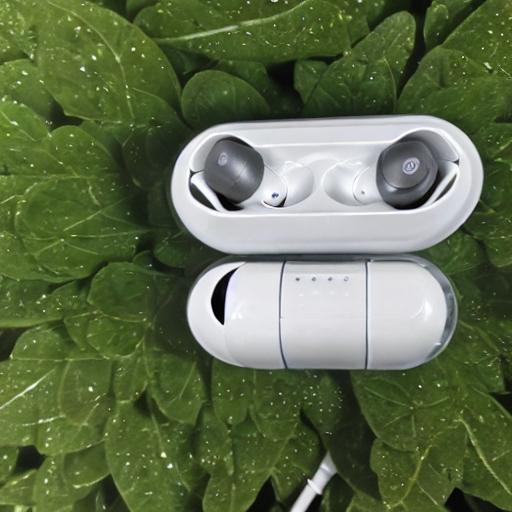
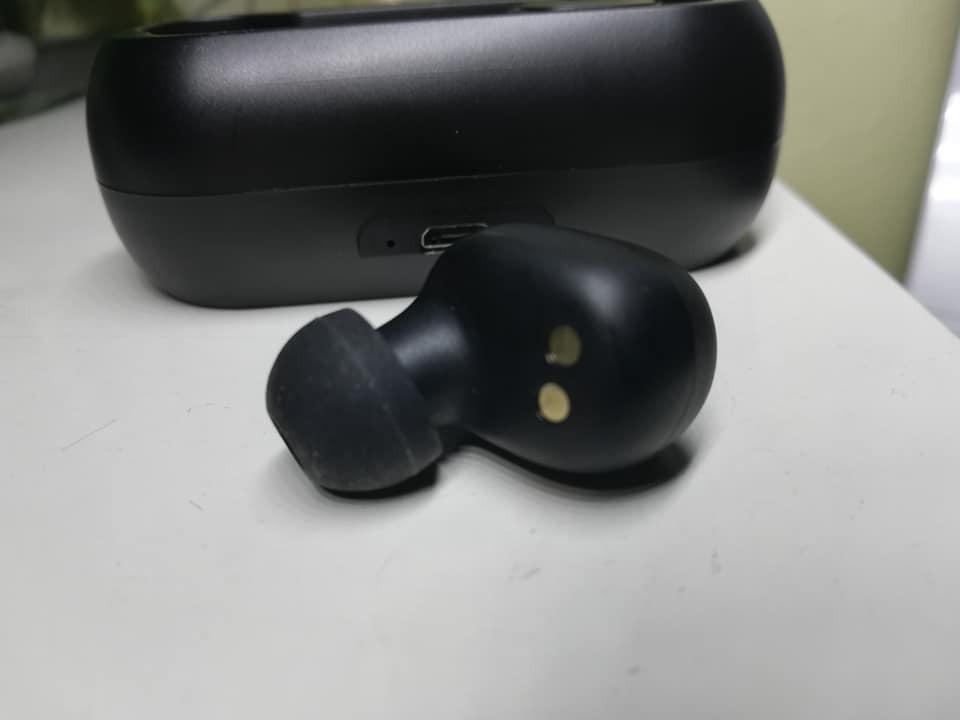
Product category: earbuds
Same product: no